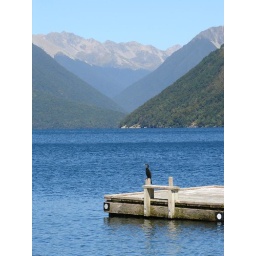
A Shag sits on the edge of a swimming platform in Rotoiti lake in the Nelson lakes district.